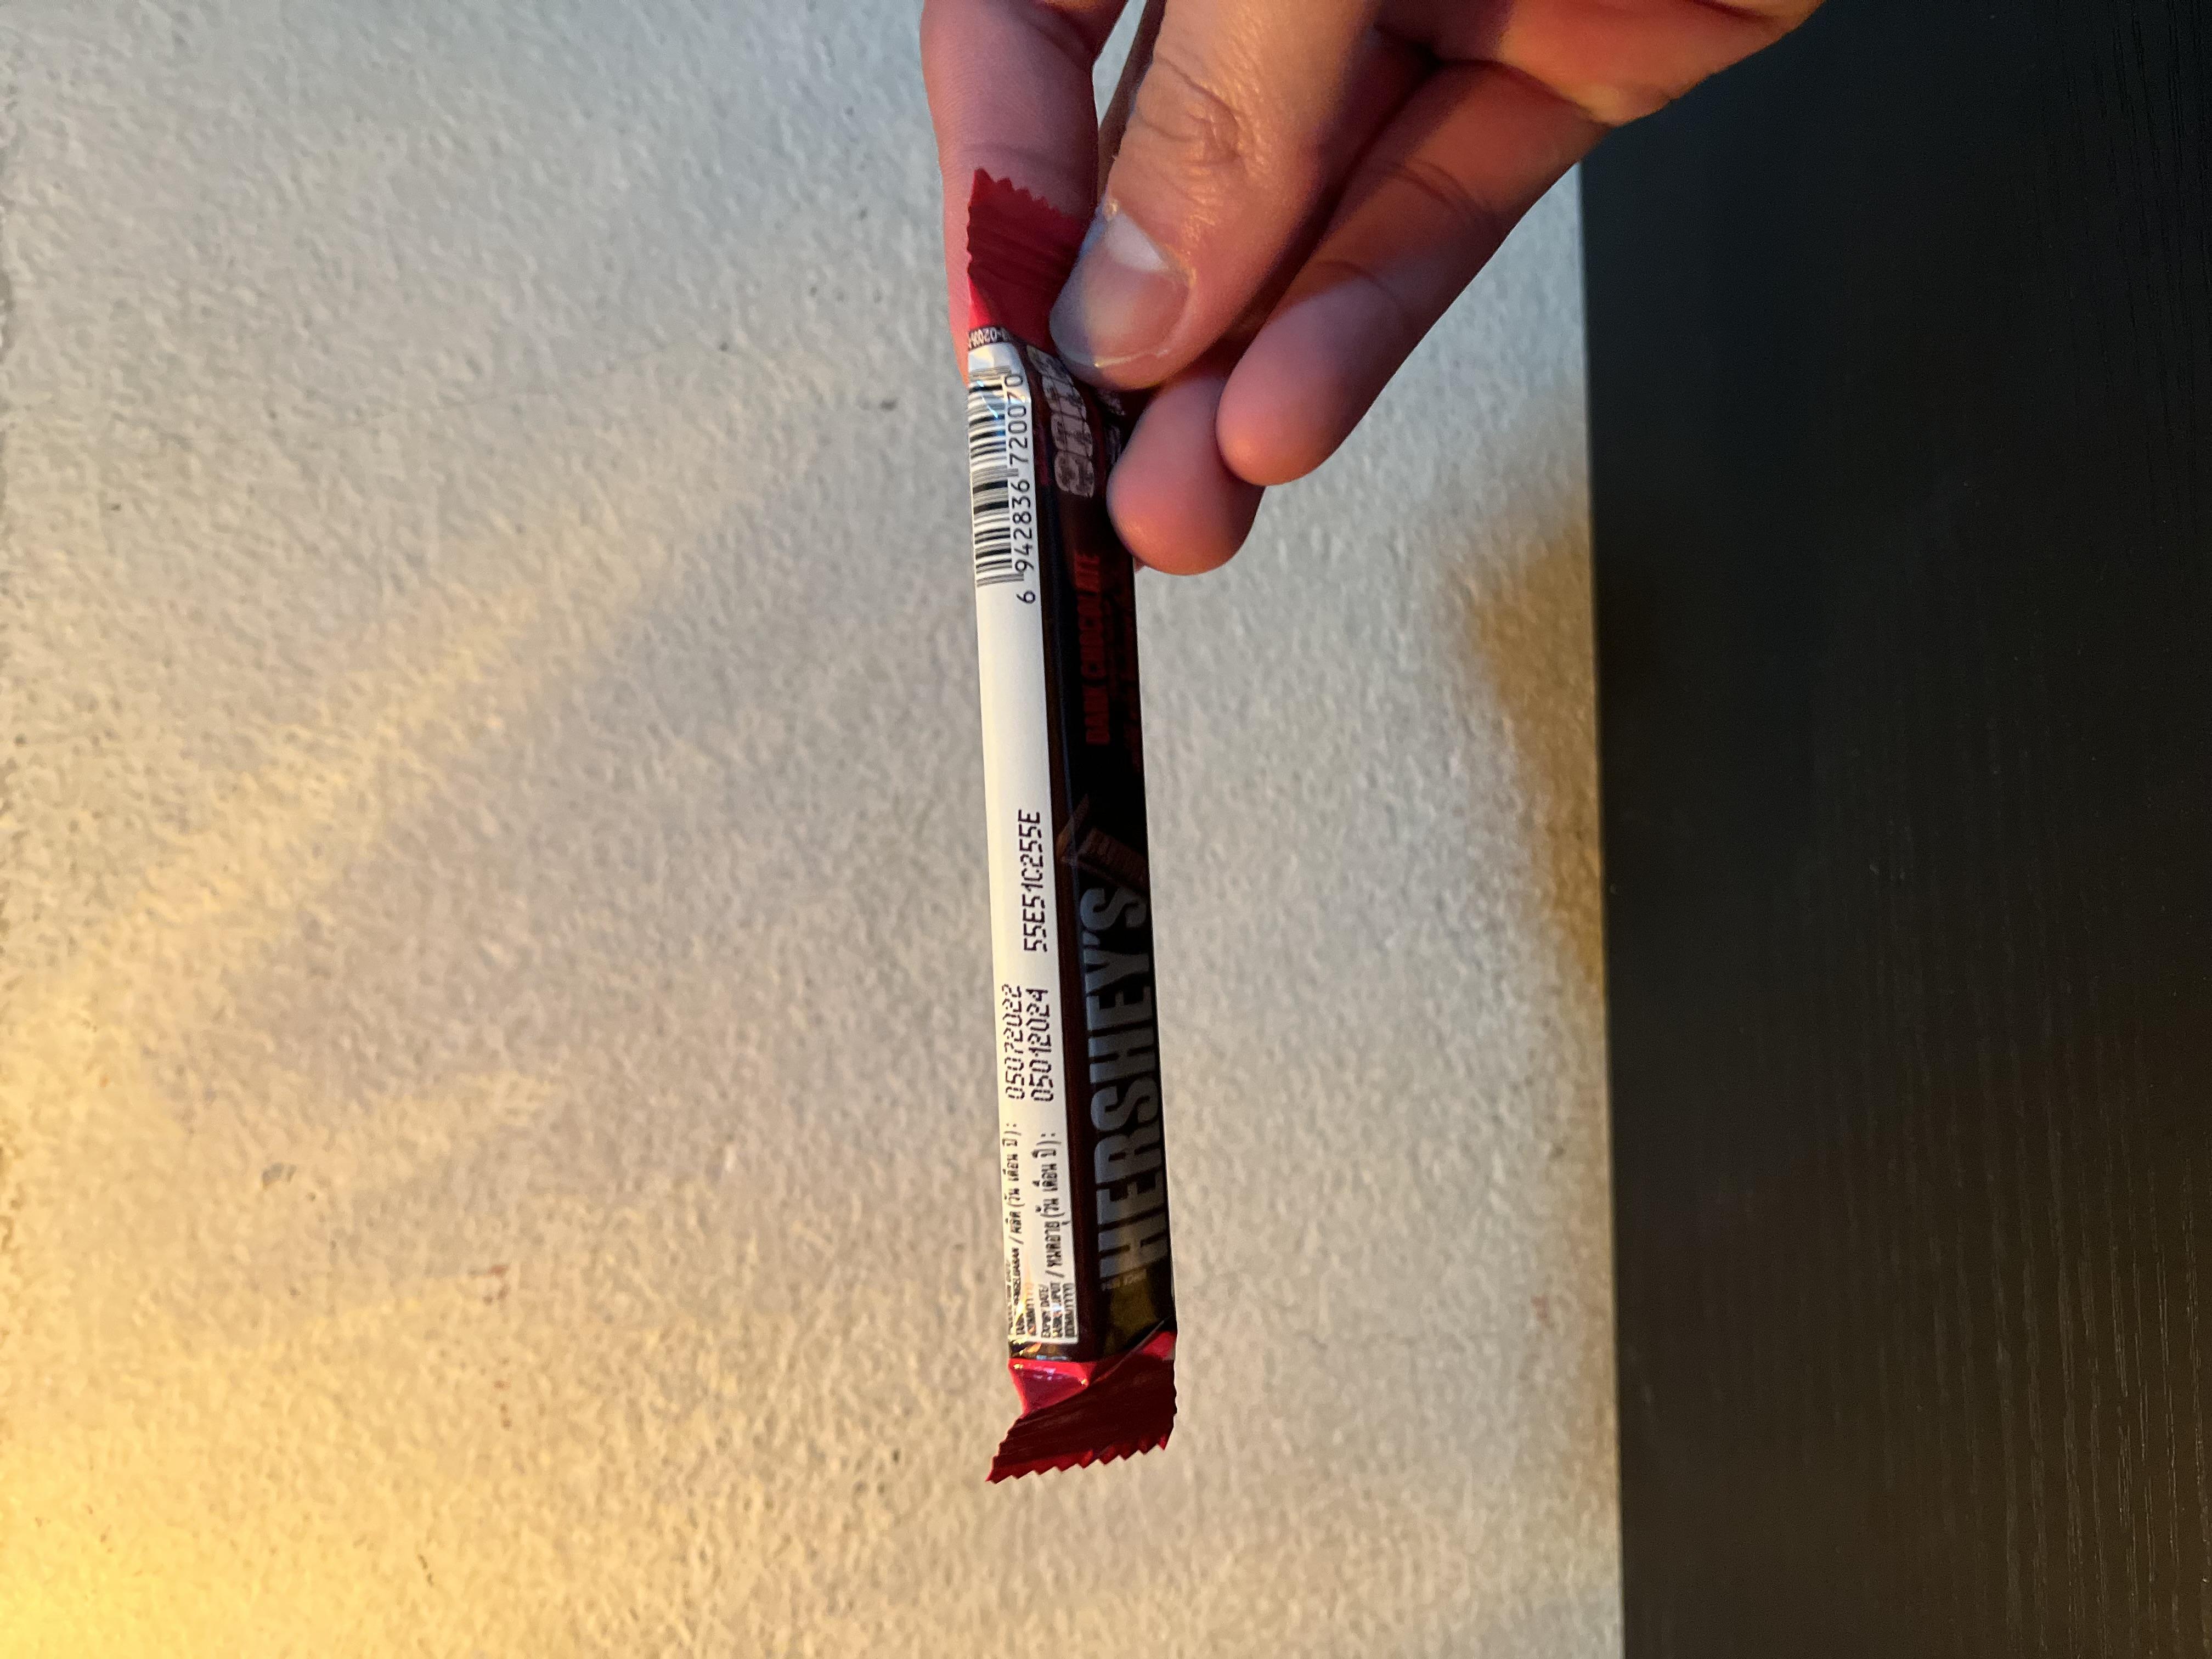
Label: plastics